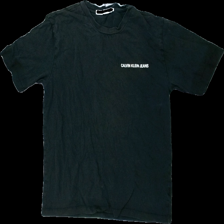
View: front
Type: T-shirt
Category: Men
Brand: Calvin Klein
Colors: Black, White
Material: 100% bomull
Pattern: Logo print
Cut: C-collar
Size: M
Season: All
Stains: Minor
Holes: Minor
Damage: urtvättat och hål
Damage location: top center
Damage 2: solblekt
Damage 2 location: middle center
Damage 3: urtvättat
Damage 3 location: top center
Price range: <50
Recommended usage: Export
Description: t-shirt med tryck
Comment: urtvättad